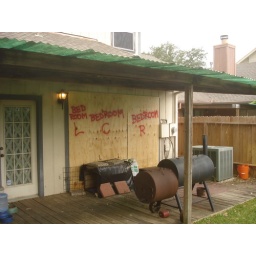
Bedroom, sliding glass doors. Monster bbq pit in front. 400 lbs, its rated for a cat 4 storm wind.